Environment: real
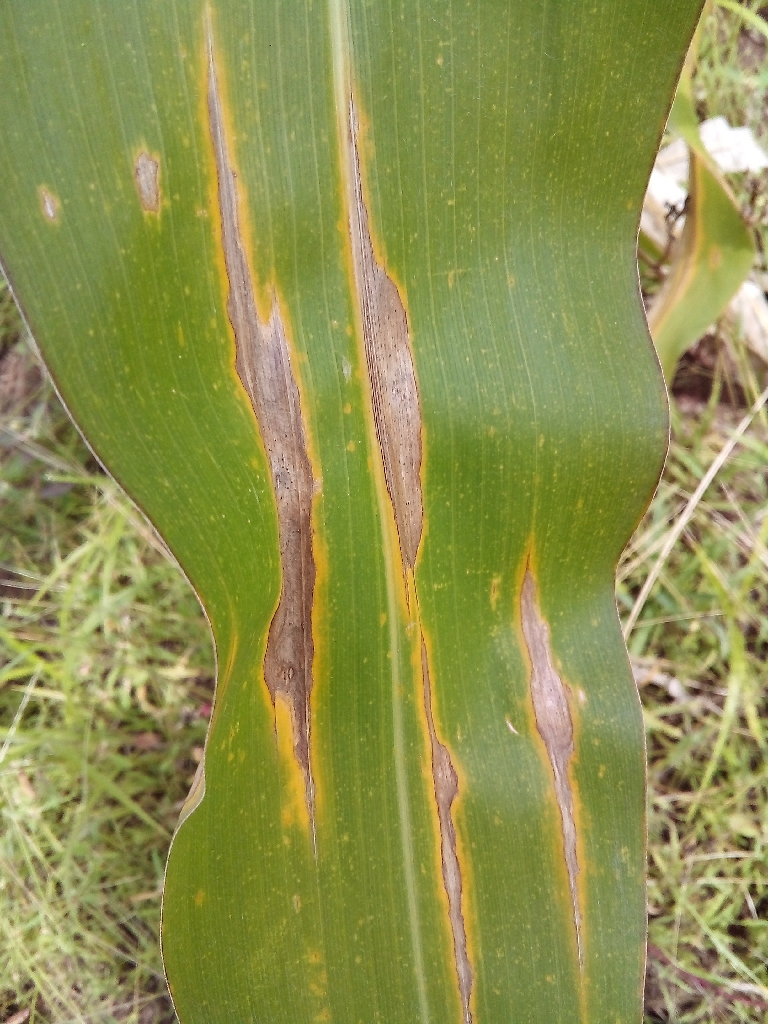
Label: northern_corn_leaf_blight